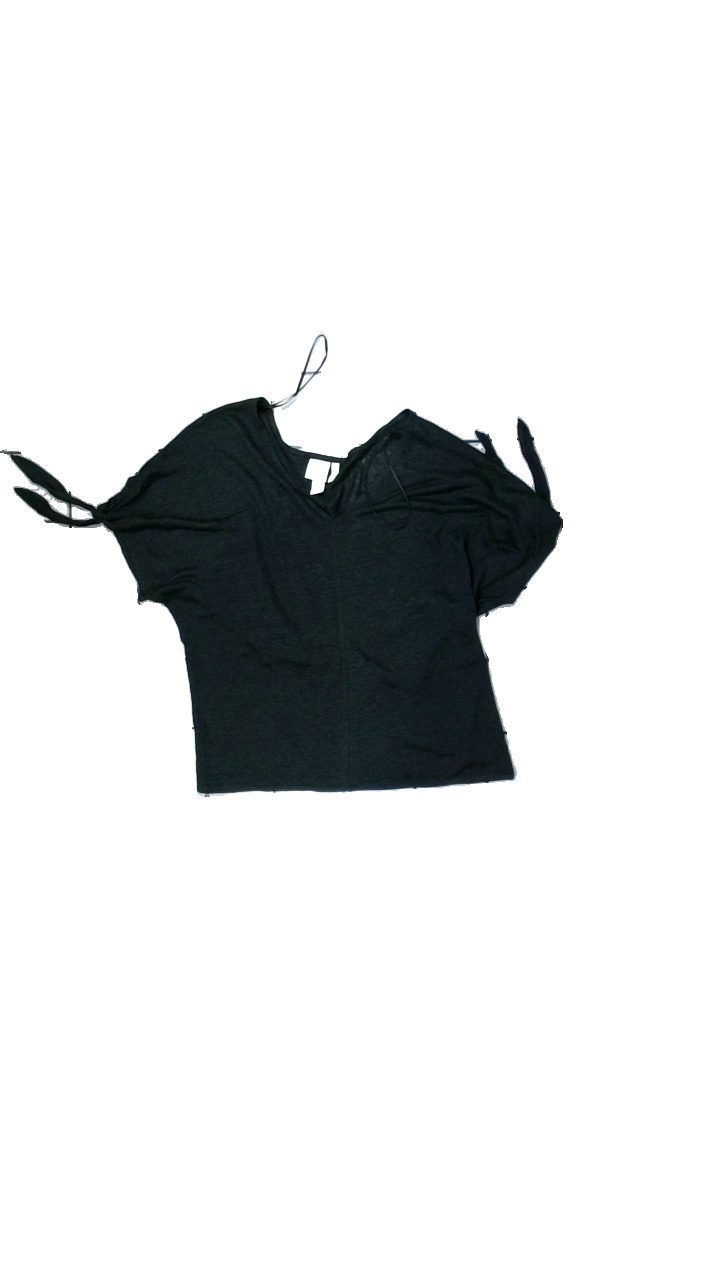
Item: Top (Ladies)
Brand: H&m
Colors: Black
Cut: Regular, V-collar
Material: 100% cotton
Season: All
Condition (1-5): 3
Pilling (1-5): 5
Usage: Reuse
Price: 50-100